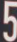
Number: 5